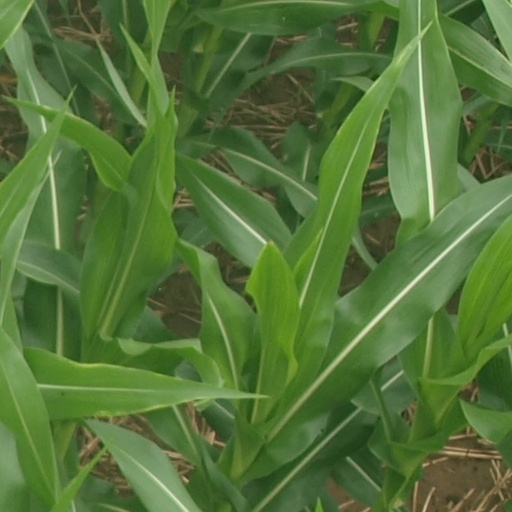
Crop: maize; corn